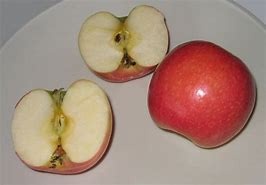
Label: apple